Pape Diouf (artist)

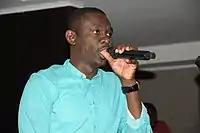
Artist Musician

Pape Cheikh Diouf (born 1973) known by his stage name Pape Diouf, is a musical artist from Dakar, Senegal.